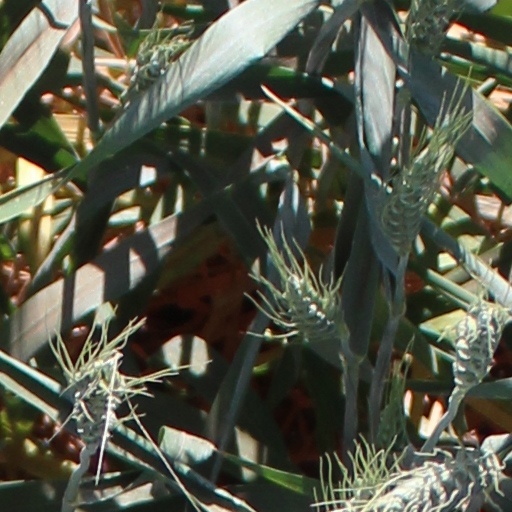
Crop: wheat